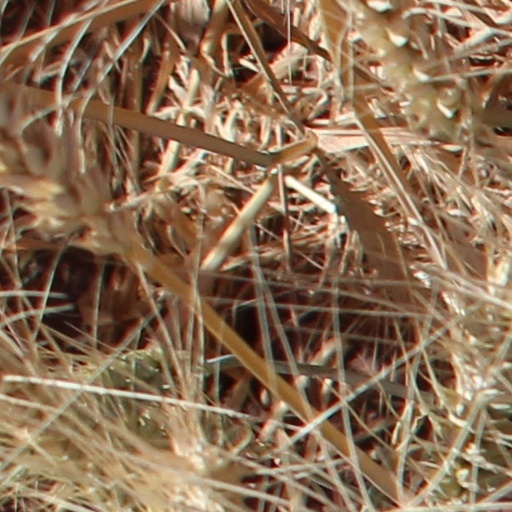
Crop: wheat